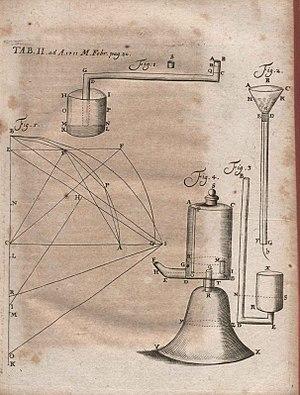
Le marquis Giovanni Poleni, est un mathématicien et physicien italien du XVIIIᵉ siècle, connu aussi comme un physicien réputé, sous le nom de Johannes Polenus.